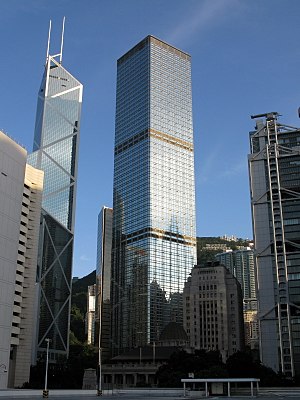
Cheung Kong (Holdings) / Datterselskaber
Koncernhovedsæde i Cheung Kong Center
Cheung Kong (Holdings) Limited er holdingselskabet i et af Hongkongs største konglomerater. I 2010 var konglomeratets omsætning på 32,863 mia. HKD og der var 9.500 ansatte, regnes datterselskaber og associerede selskaber med var der over 240.000 medarbejdere.